Grand Street station (IND Sixth Avenue Line)

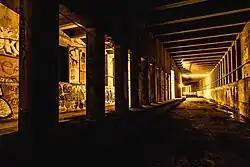
An abandoned segment of the Second Avenue Subway located just south of Grand Street

During modern planning, it was considered to utilize the cross-platform provision, known as the "Shallow Chrystie Option", or to place the tracks under Forsyth Street one block east (the Forsyth Option), both of which could tie into an existing tunnel near the Chatham Square station site south of Canal Street. This tunnel, known as the Confucius Plaza Tunnel, was built in the 1970s along with several sections in Upper Manhattan used for Phases 1 and 2 of the SAS. Both these options would require extensive usage of cut-and-cover construction methods, creating large amounts of disturbances to the local community, environmental issues, and possibly requiring the demolition of existing structures.